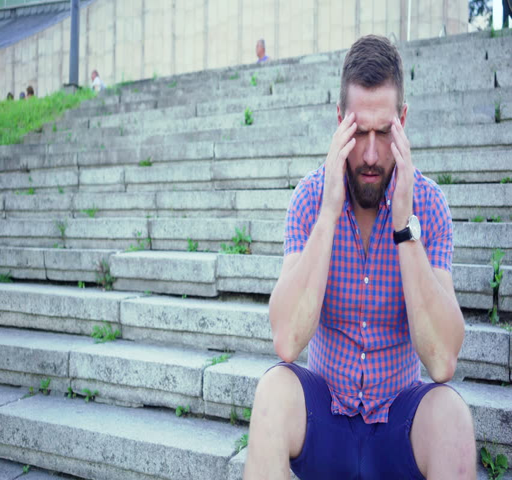
young man sitting on stairs has a headache , slider shot right